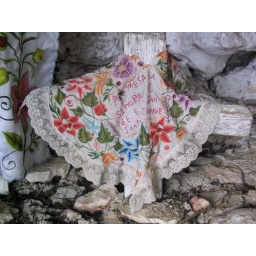
at a roadside shrine near Ticul Yucatan, this wooden cross is draped with an embroidered cloth